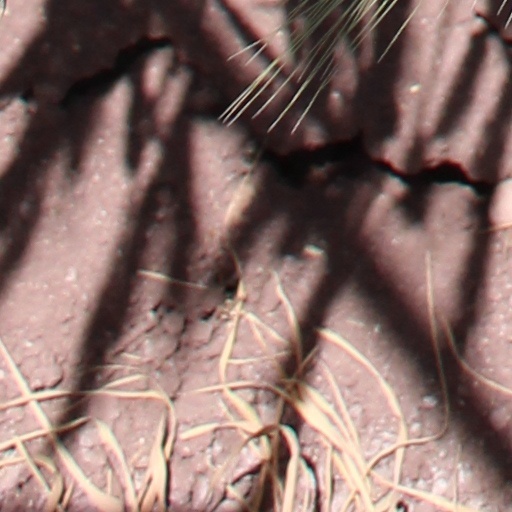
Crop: wheat